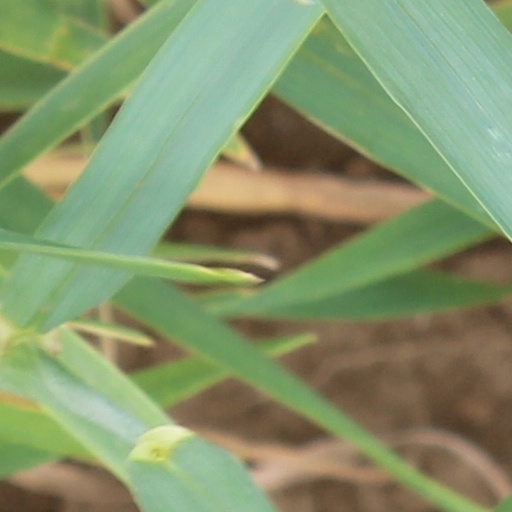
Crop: wheat